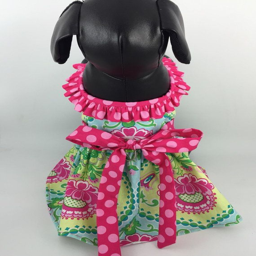
its time for a new dress !